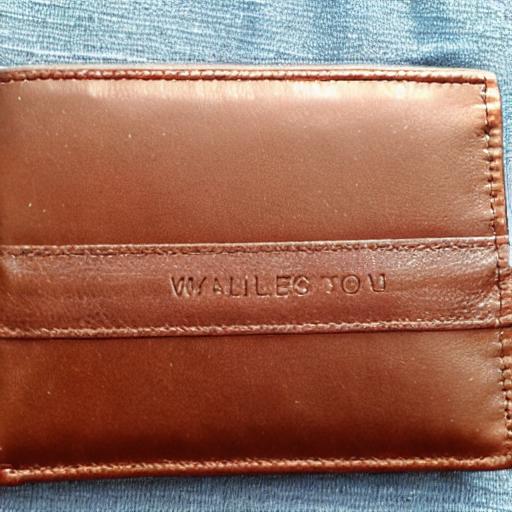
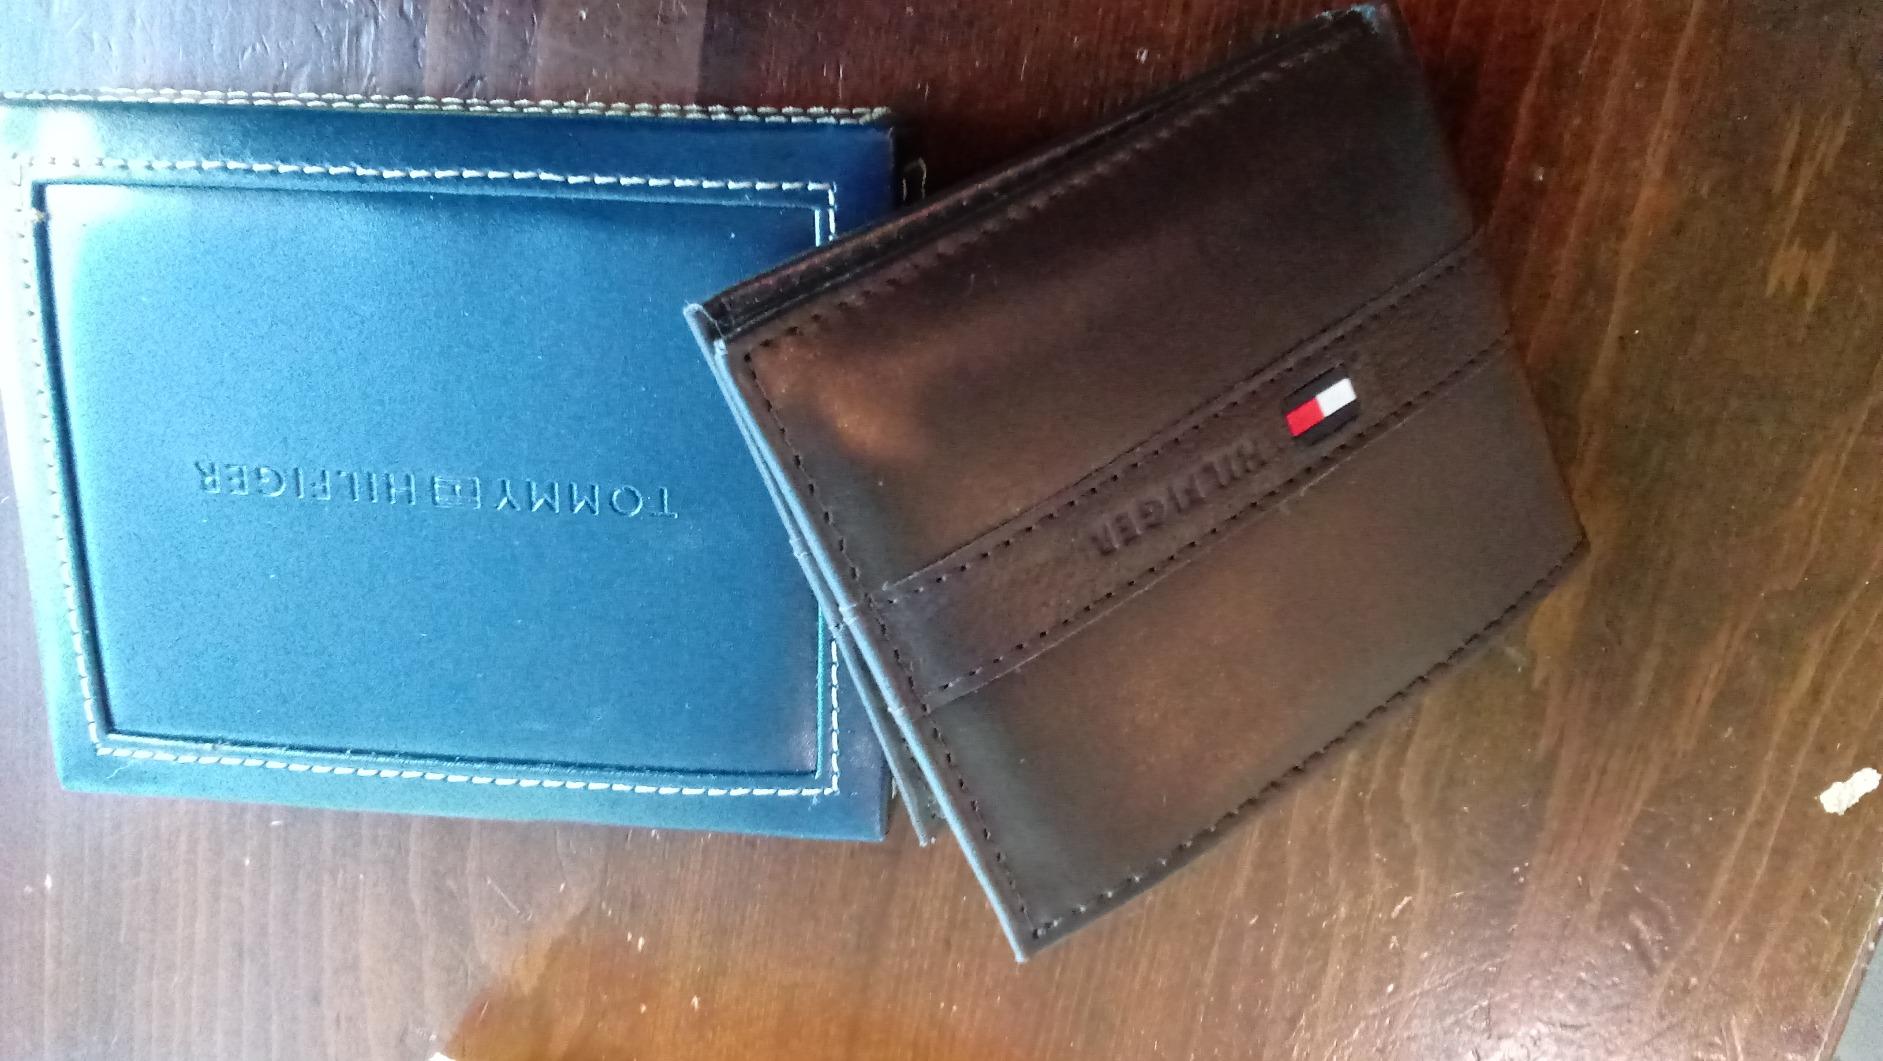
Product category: accessories_wallet
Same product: no